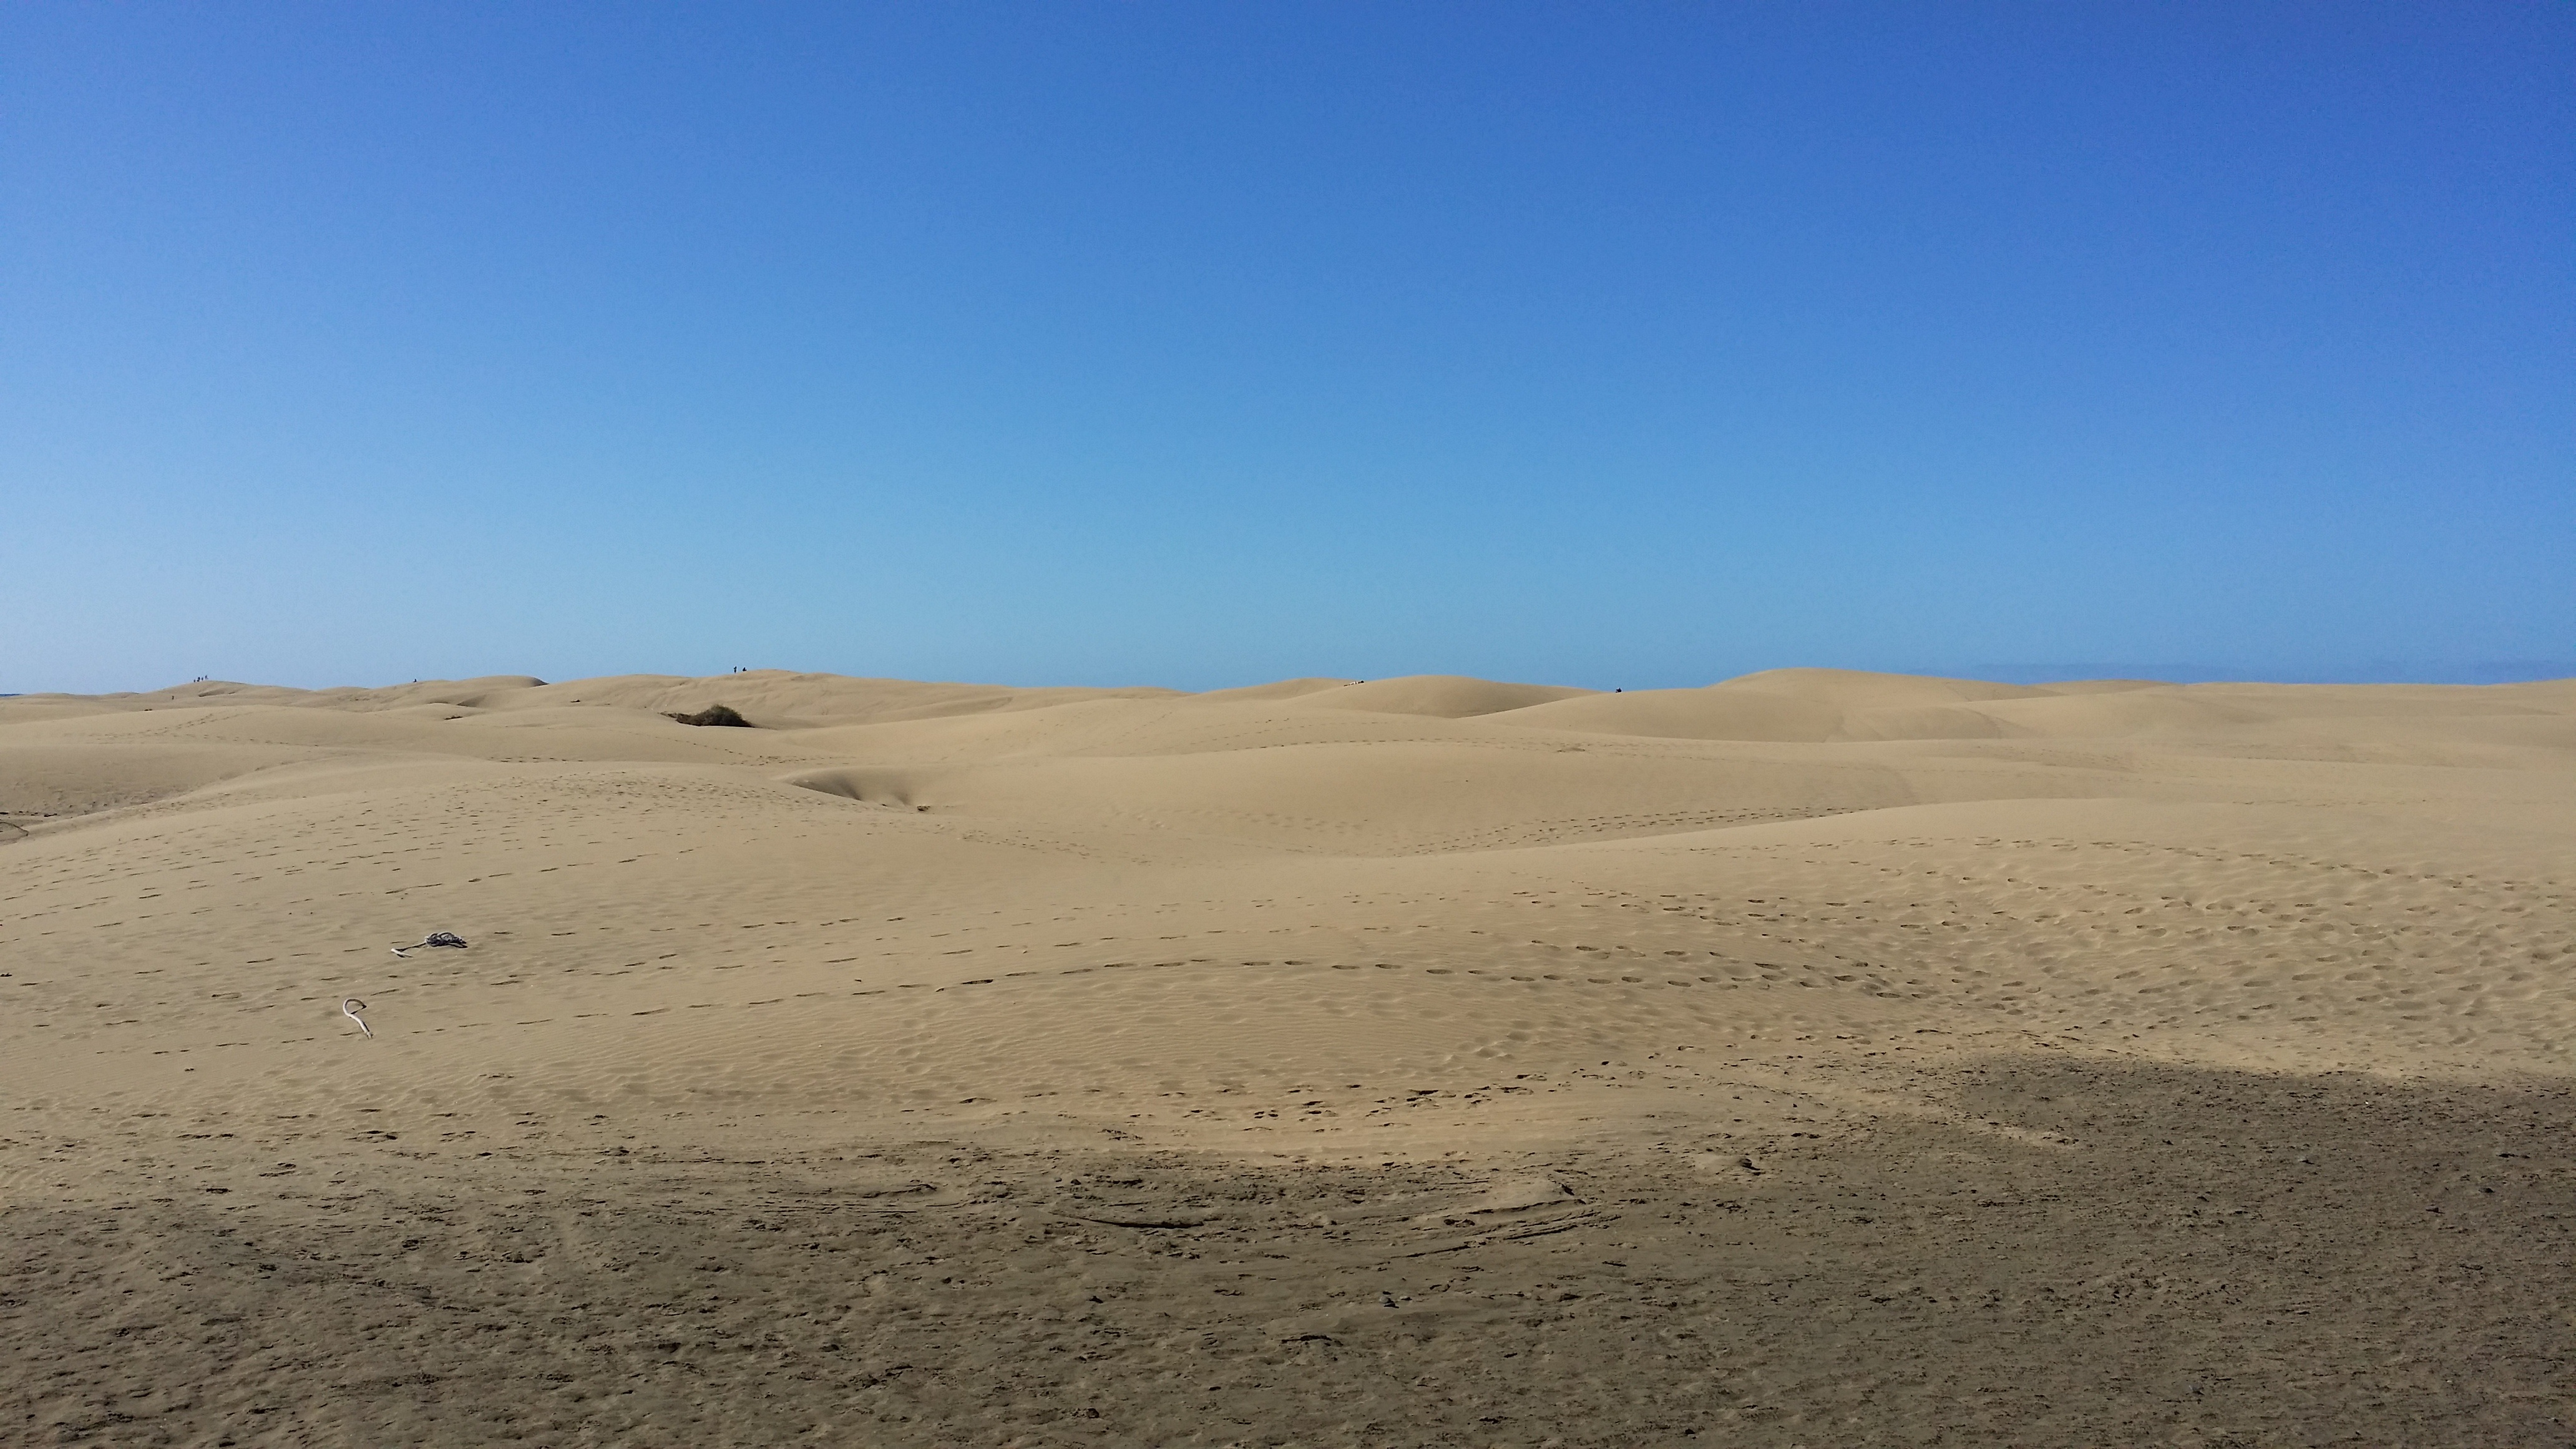
landscape, sand, desert, dune, plain, grassland, plateau, wide, habitat, ecosystem, sahara, wadi, steppe, landform, erg, natural environment, geographical feature, aeolian landform